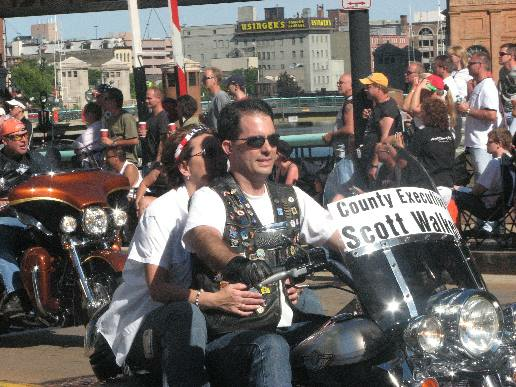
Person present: Yes